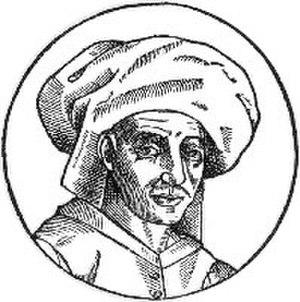
Josquin Lebloitte, dit Josquin des Prés, né peut-être à Beaurevoir vers 1450 et mort à Condé-sur-l'Escaut le 27 août 1521, souvent désigné simplement sous le nom de Josquin, est un compositeur franco-flamand de la Renaissance. Il est le compositeur européen le plus célèbre entre Guillaume Dufay et Palestrina, et est habituellement considéré comme la figure centrale de l'école franco-flamande. Josquin est largement considéré par les spécialistes comme le premier grand maître dans le domaine de la polyphonie vocale des débuts de la Renaissance, style qui allait poursuivre son développement au cours de sa vie.
Mystère de la Passion d'Arnoul Greban